S Group

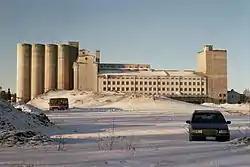
SOK mill in Toppila, Oulu (1929).Architect Erkki Huttunen (1901–1956).

SOK has a key position in the history of Finnish architecture due to its policy in the late 1920s and 1930s of designing cutting-edge Modernist architecture, epitomized by a Functionalist aesthetic of white buildings. The style is called "osuuskauppafunkis" (Co-operative Store Functionalism) in Finland. The key architect designing for SOK in the initial years was Erkki Huttunen (1901–1956), who designed various types of buildings for the company: from grain silos and mills to local village shops. Among his best-known works for SOK are the Toppila mill (1929, "pictured right"), the SOK Offices and Warehouse (1937-38) in Oulu, the SOK Offices and Warehouse (1931) in Rauma, and the Aitta Cooperative Shop (1933) in Sauvo. Today, many of these buildings are protected by law.